Sophus Keith Winther

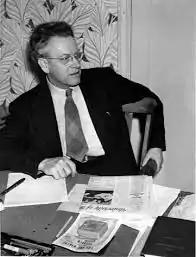
Sophus Keith Winther

Sophus Keith Winther (June 24, 1893 – May 1983) was a Danish-American professor and novelist.